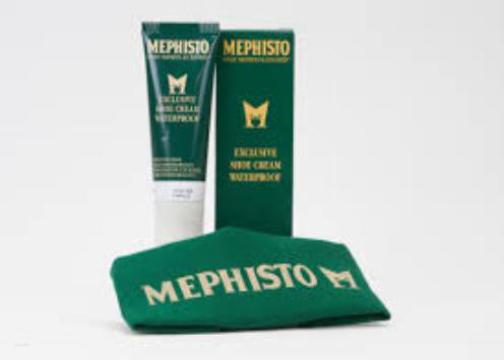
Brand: mephisto
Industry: Clothes